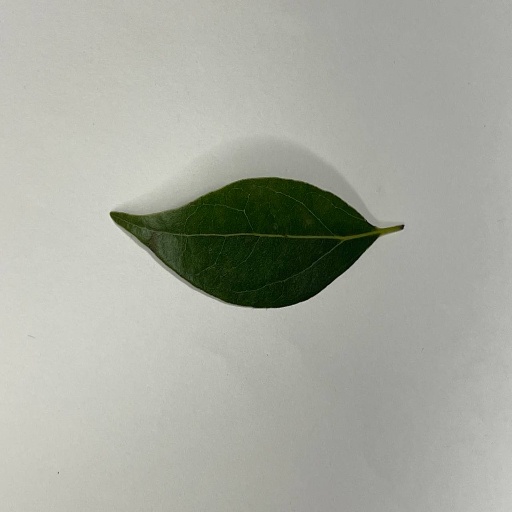
Species: Camphor
Leaf condition: Healthy Leaf